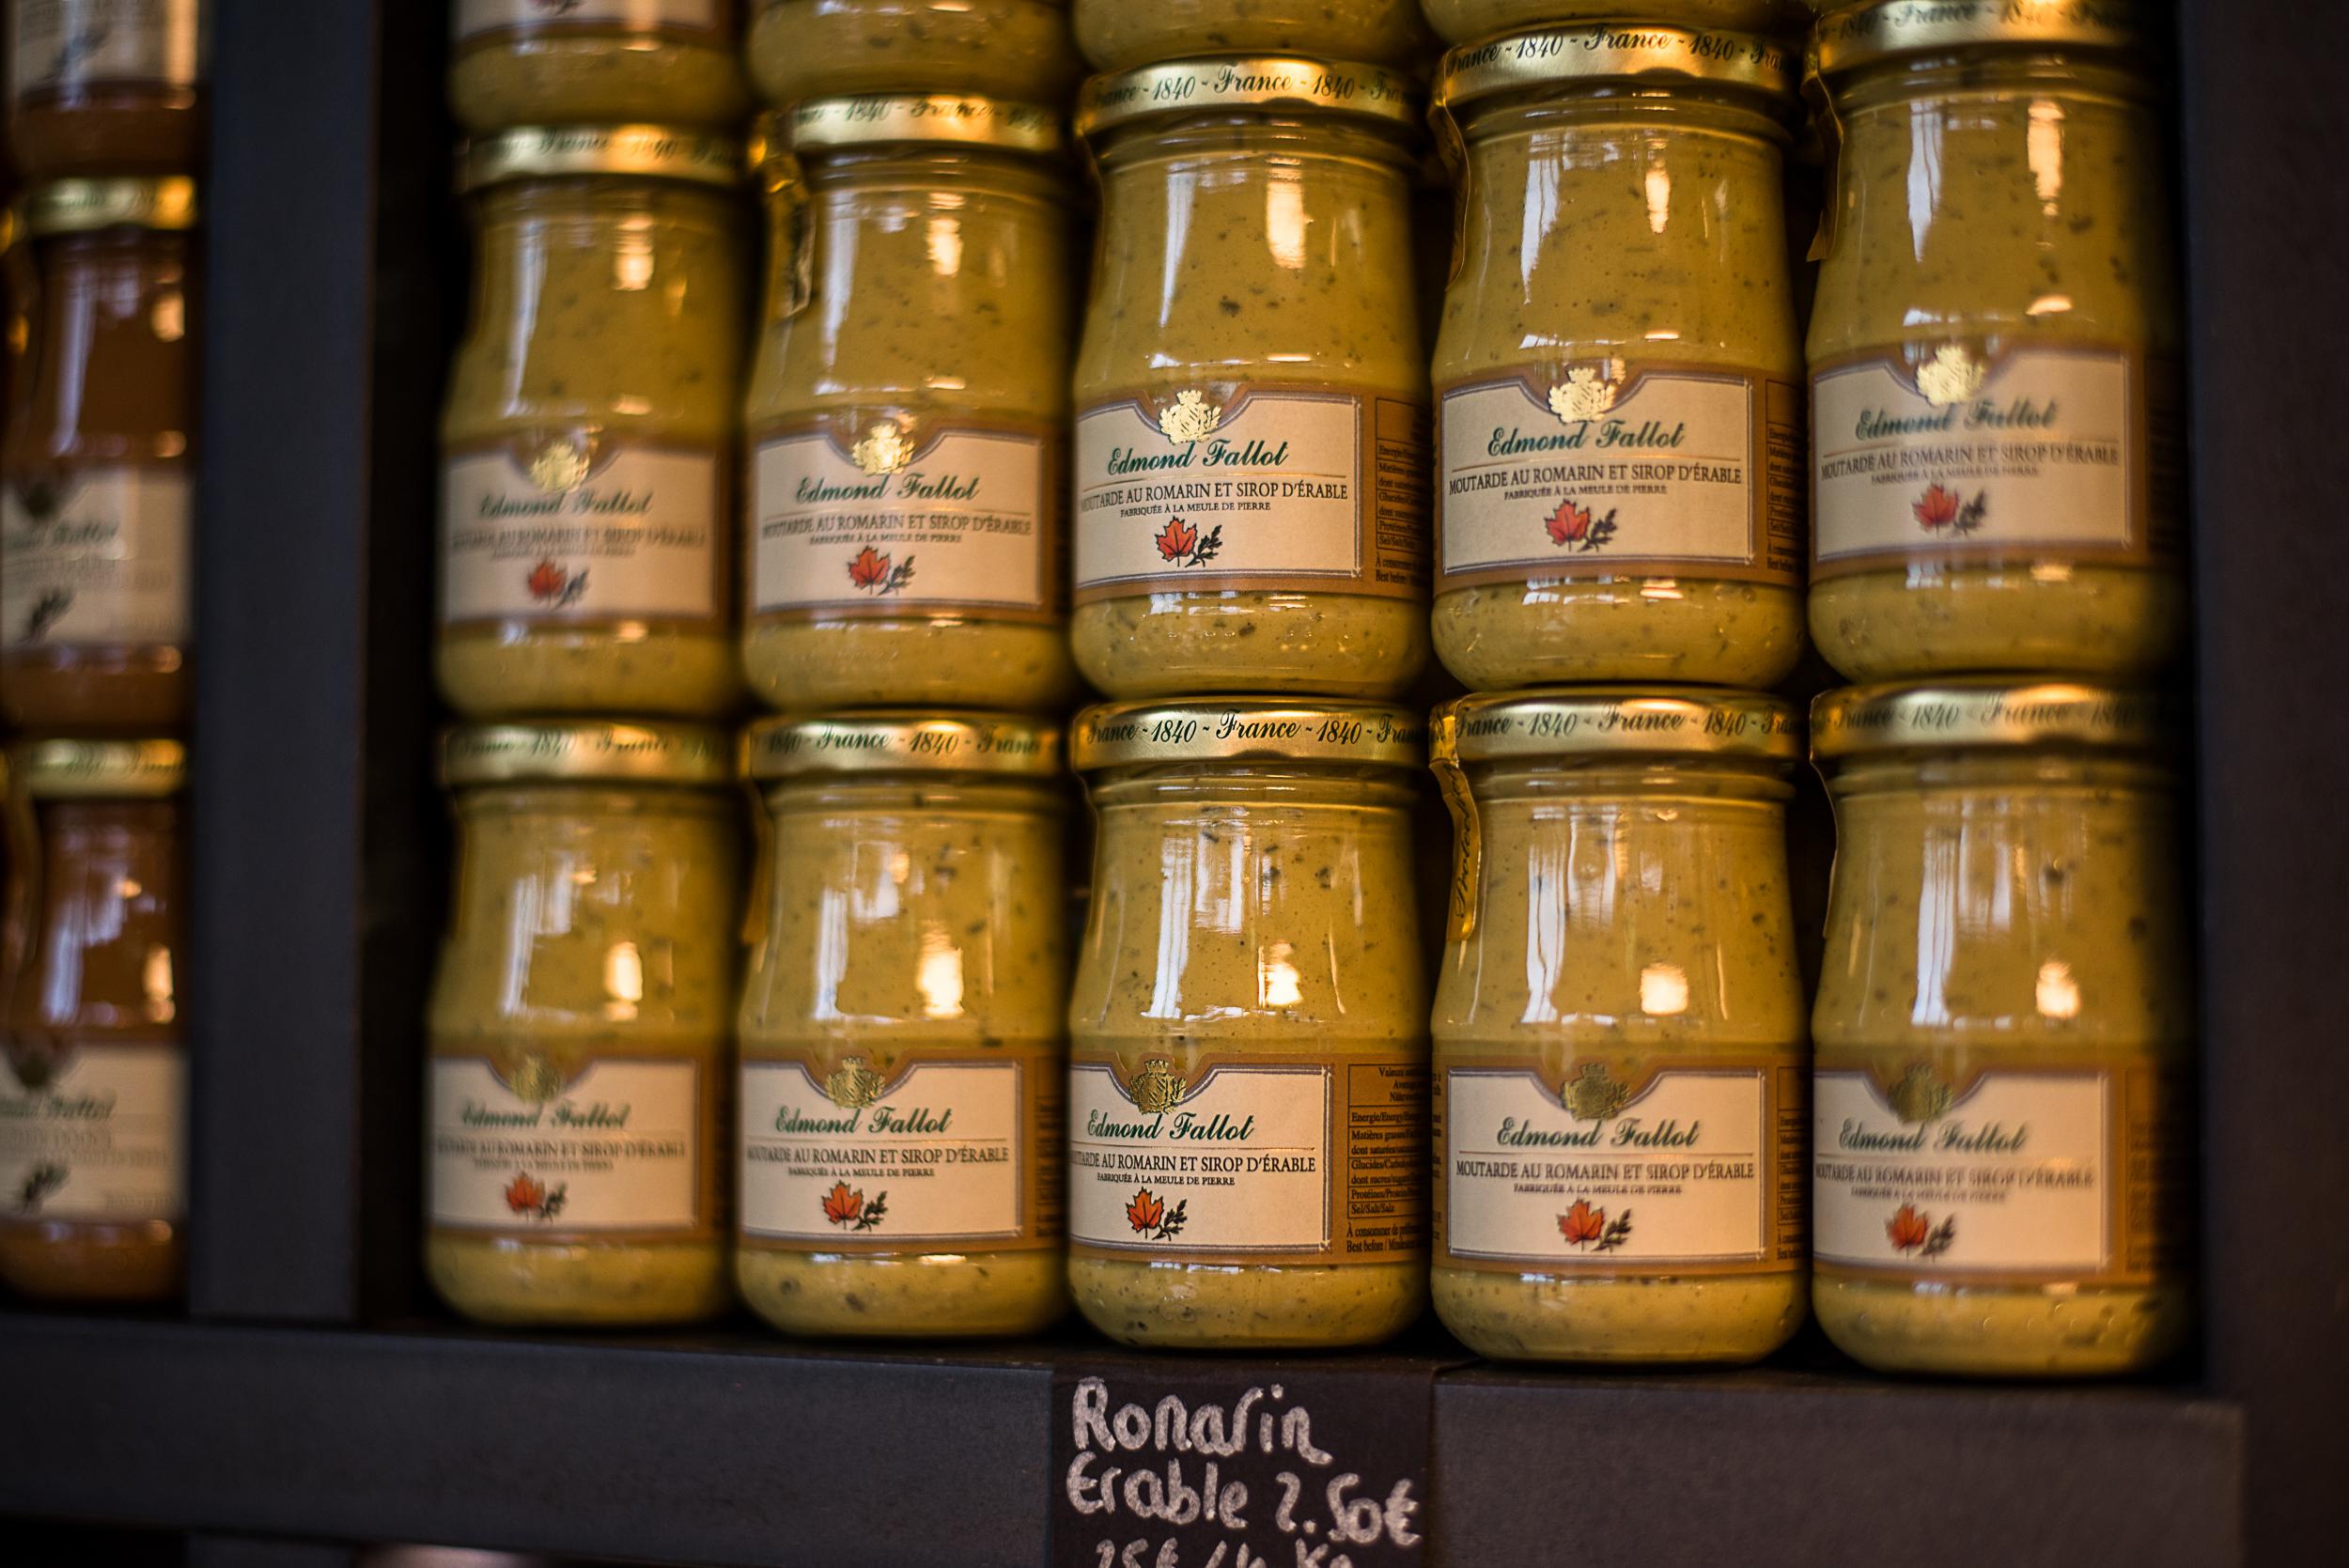
europe, food, drink, nikon, beer, whisky, nikkor, canning, curuyann, dijon, nikond750, moutarde, siropdrable, edmondfallot, romarin, flavor, distilled beverage